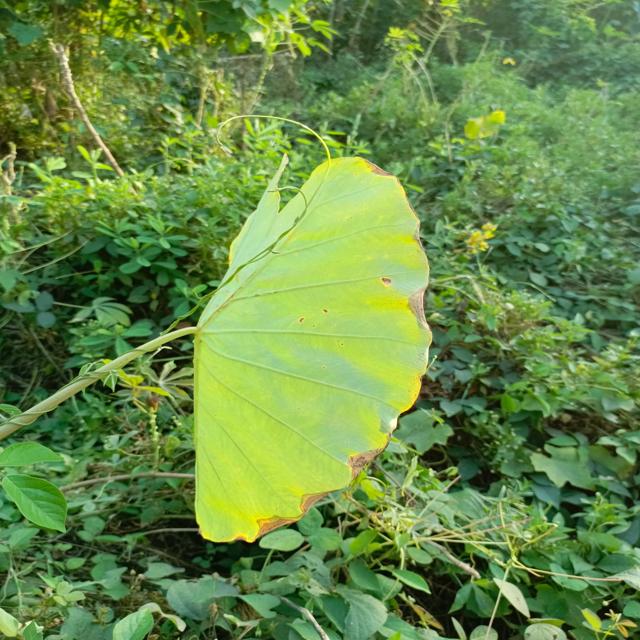
Label: Mid_Blight